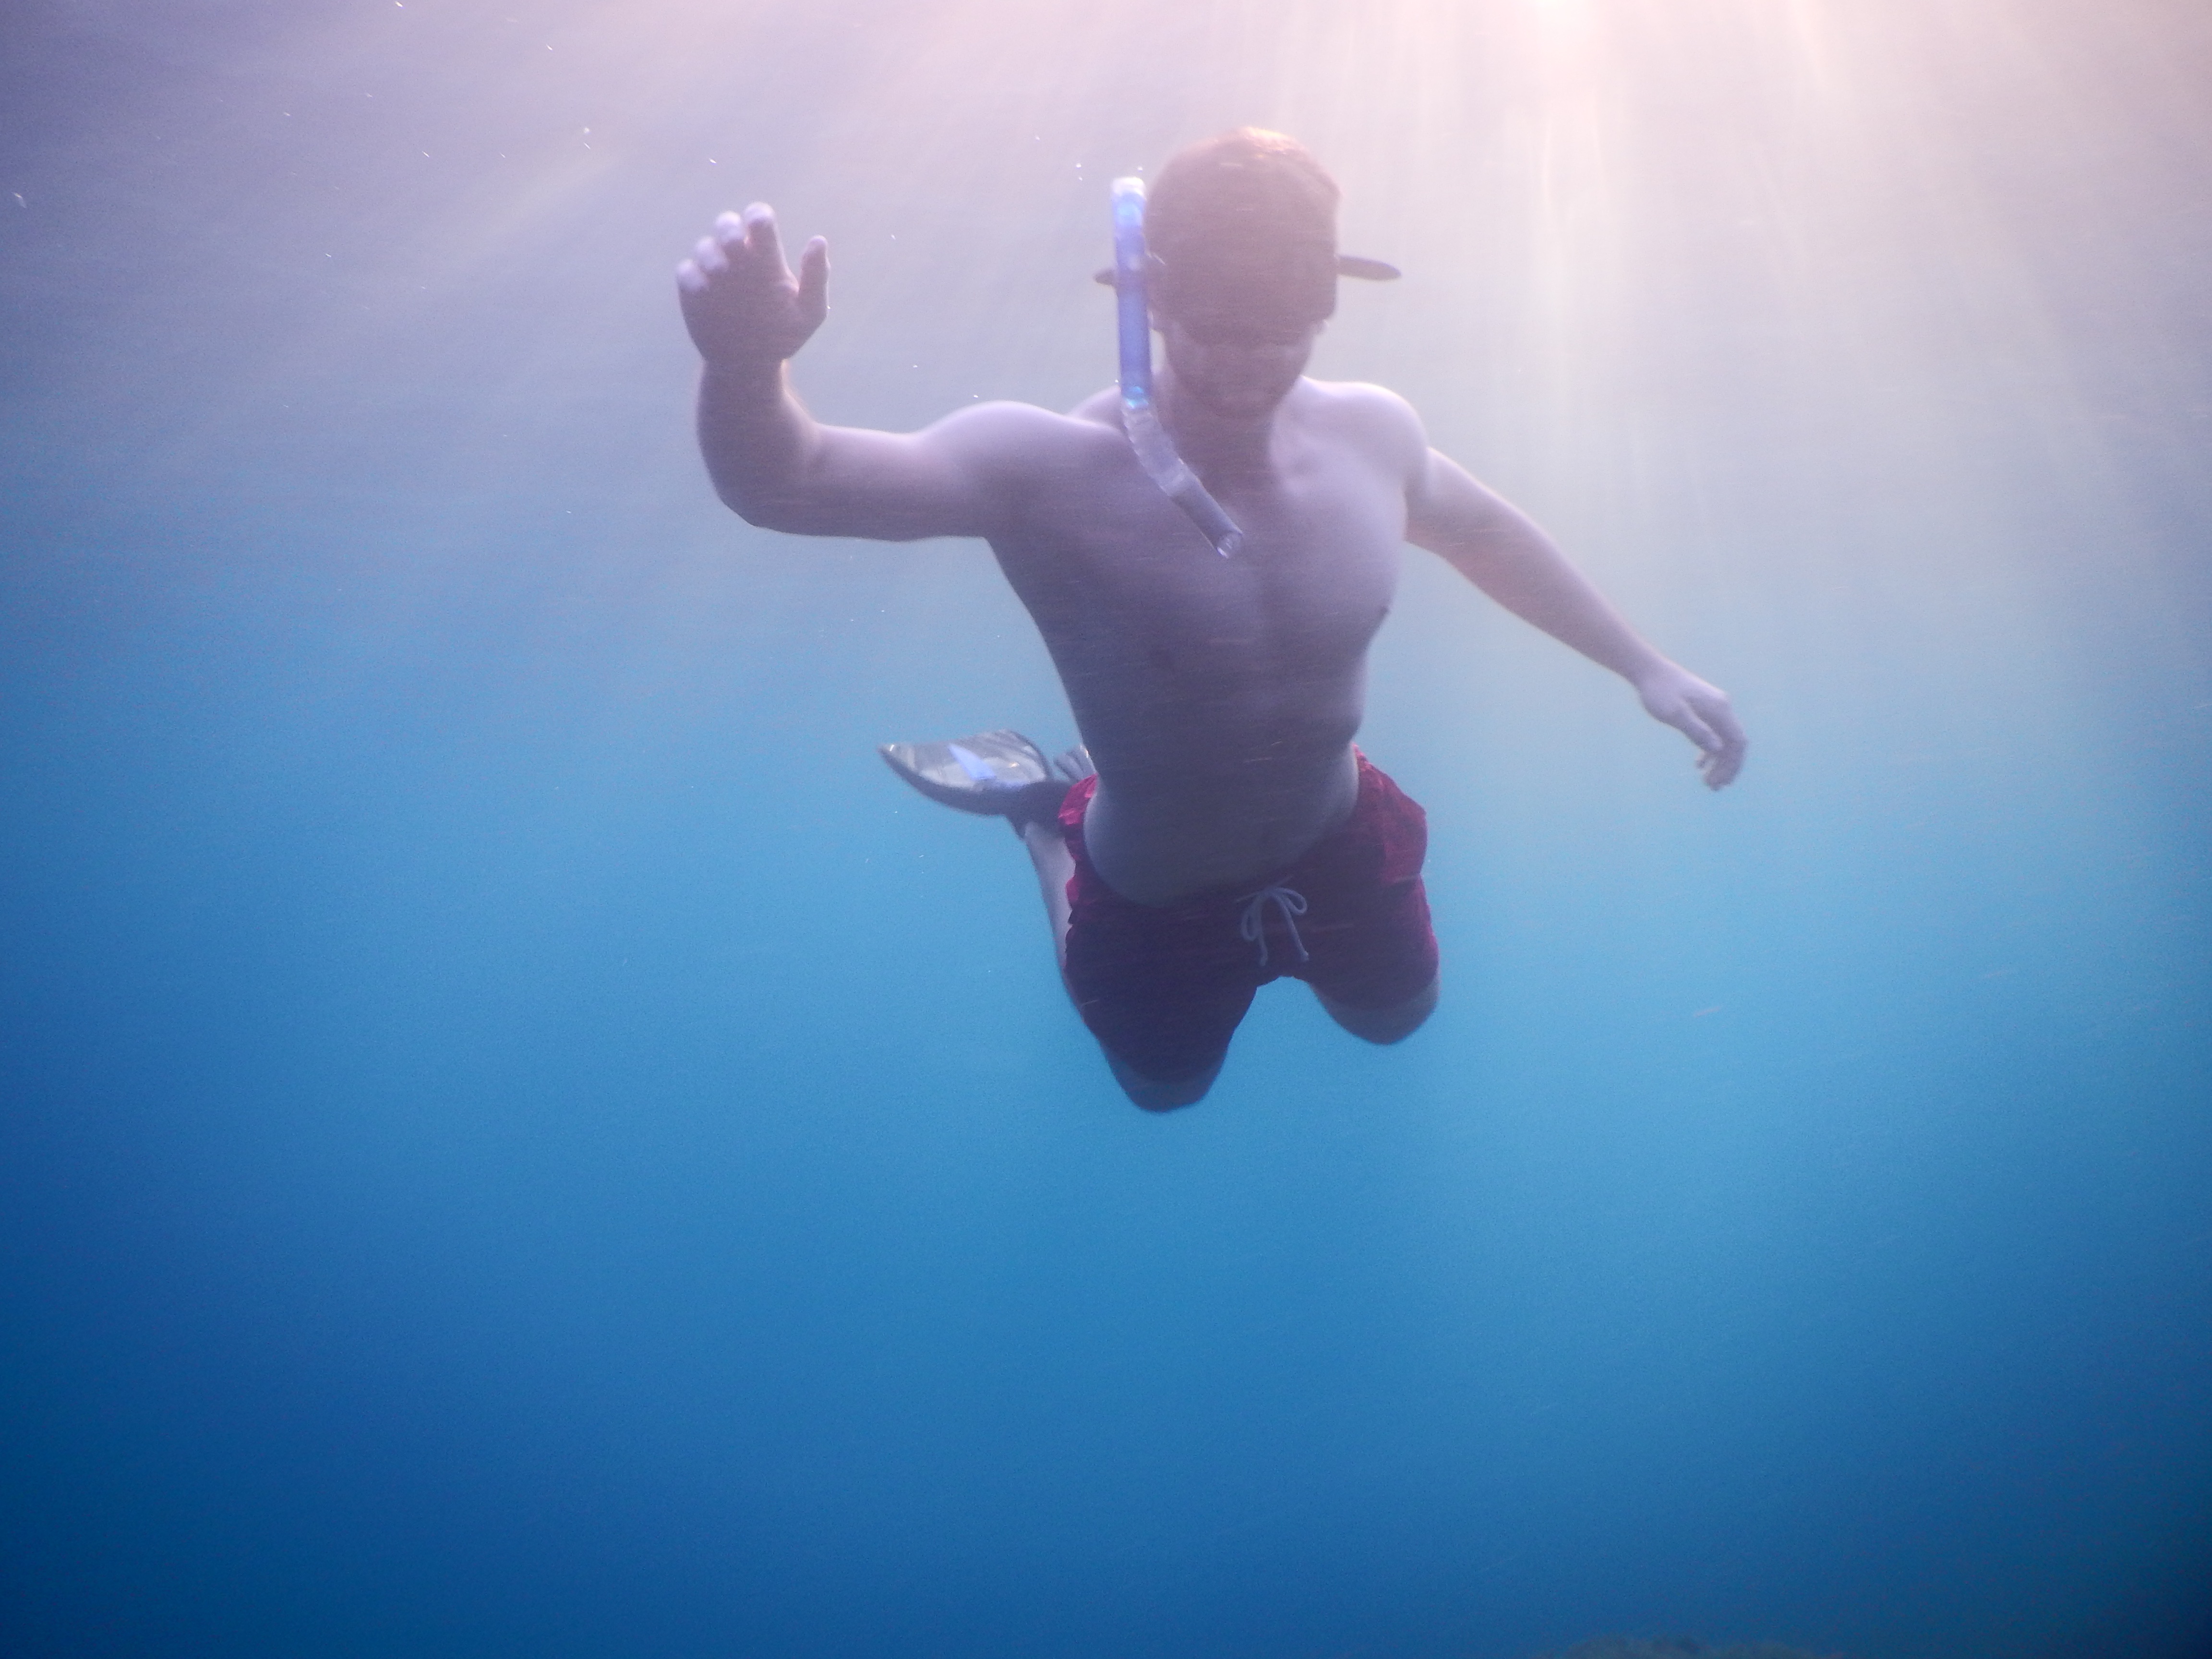
diving, underwater, blue, extreme sport, freediving, sports, atmosphere of earth